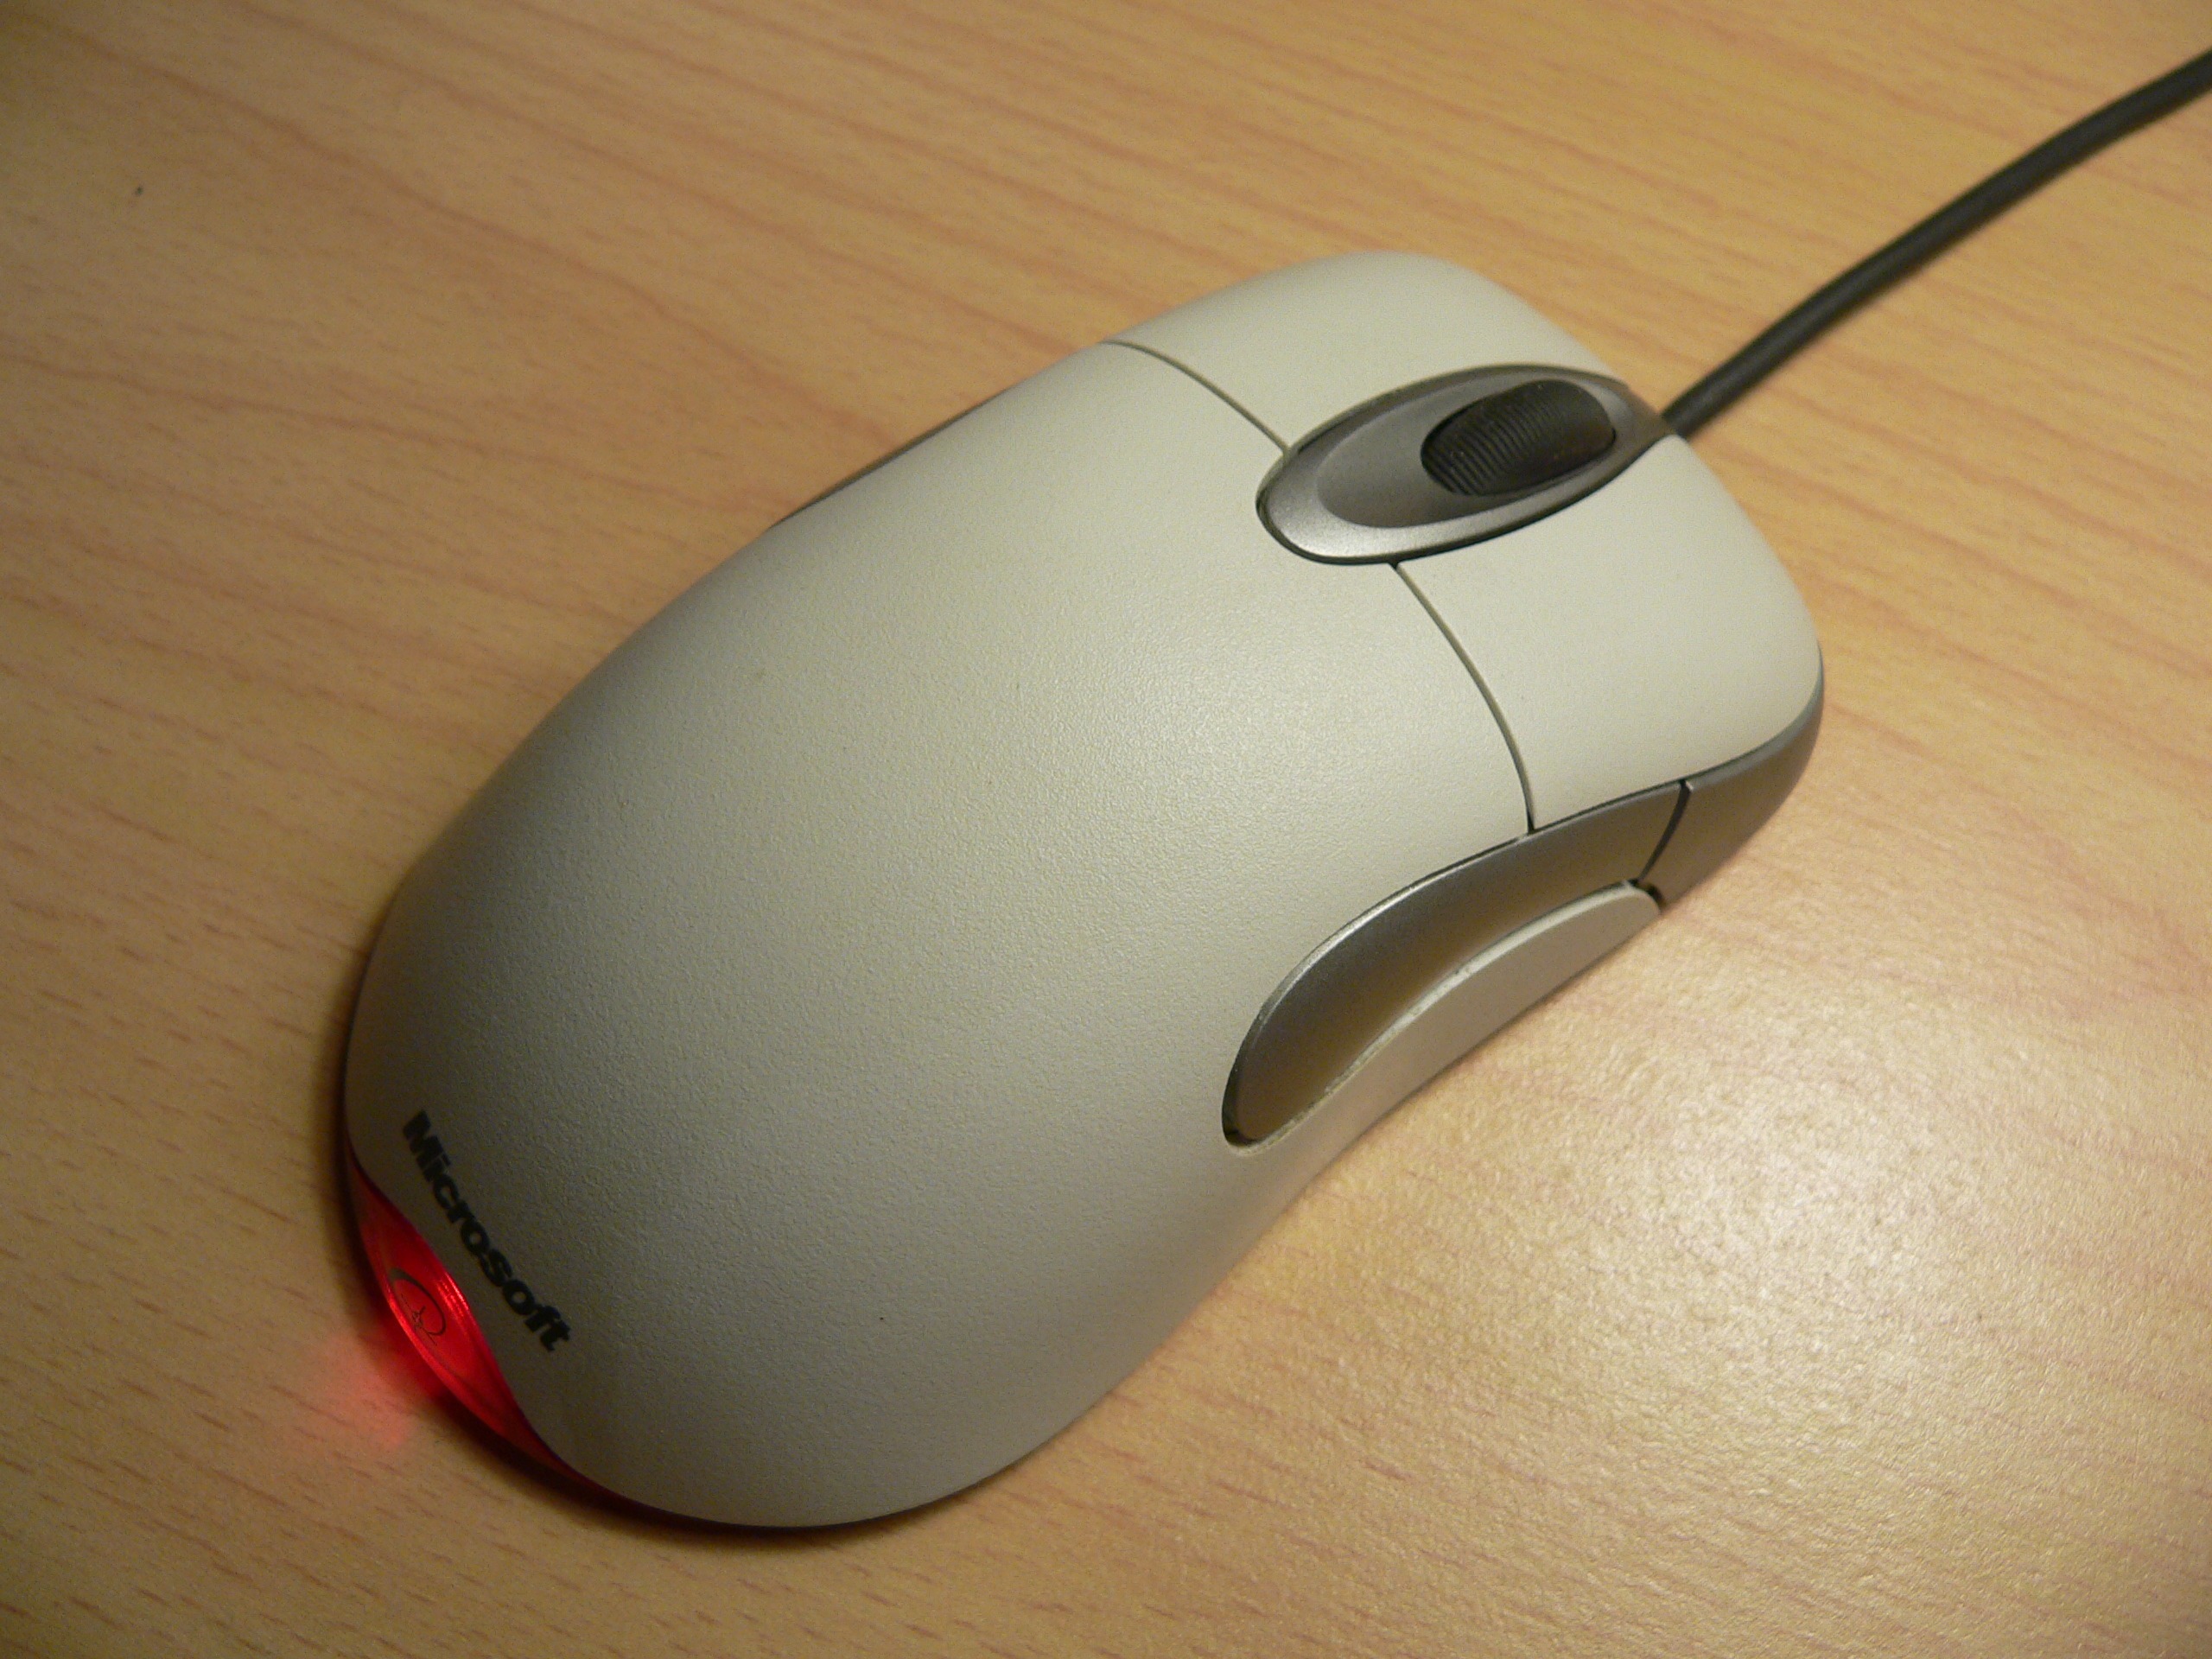
computer, technology, wheel, mouse, tool, internet, equipment, electrical, instrument, device, electronics, hardware, pc, information, connection, network, input, connected, accessory, optical, pointer, click, scroll, input device, electronic device, computer component, scrollwheel